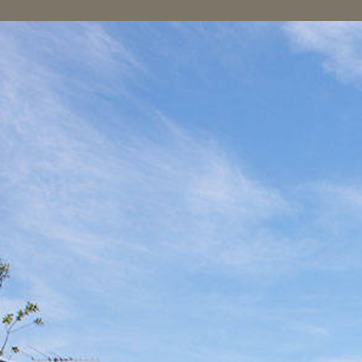
Material: sky